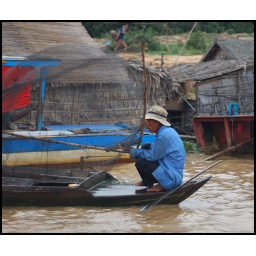
fishing in the water filled with machine oil and artificial rubbish...